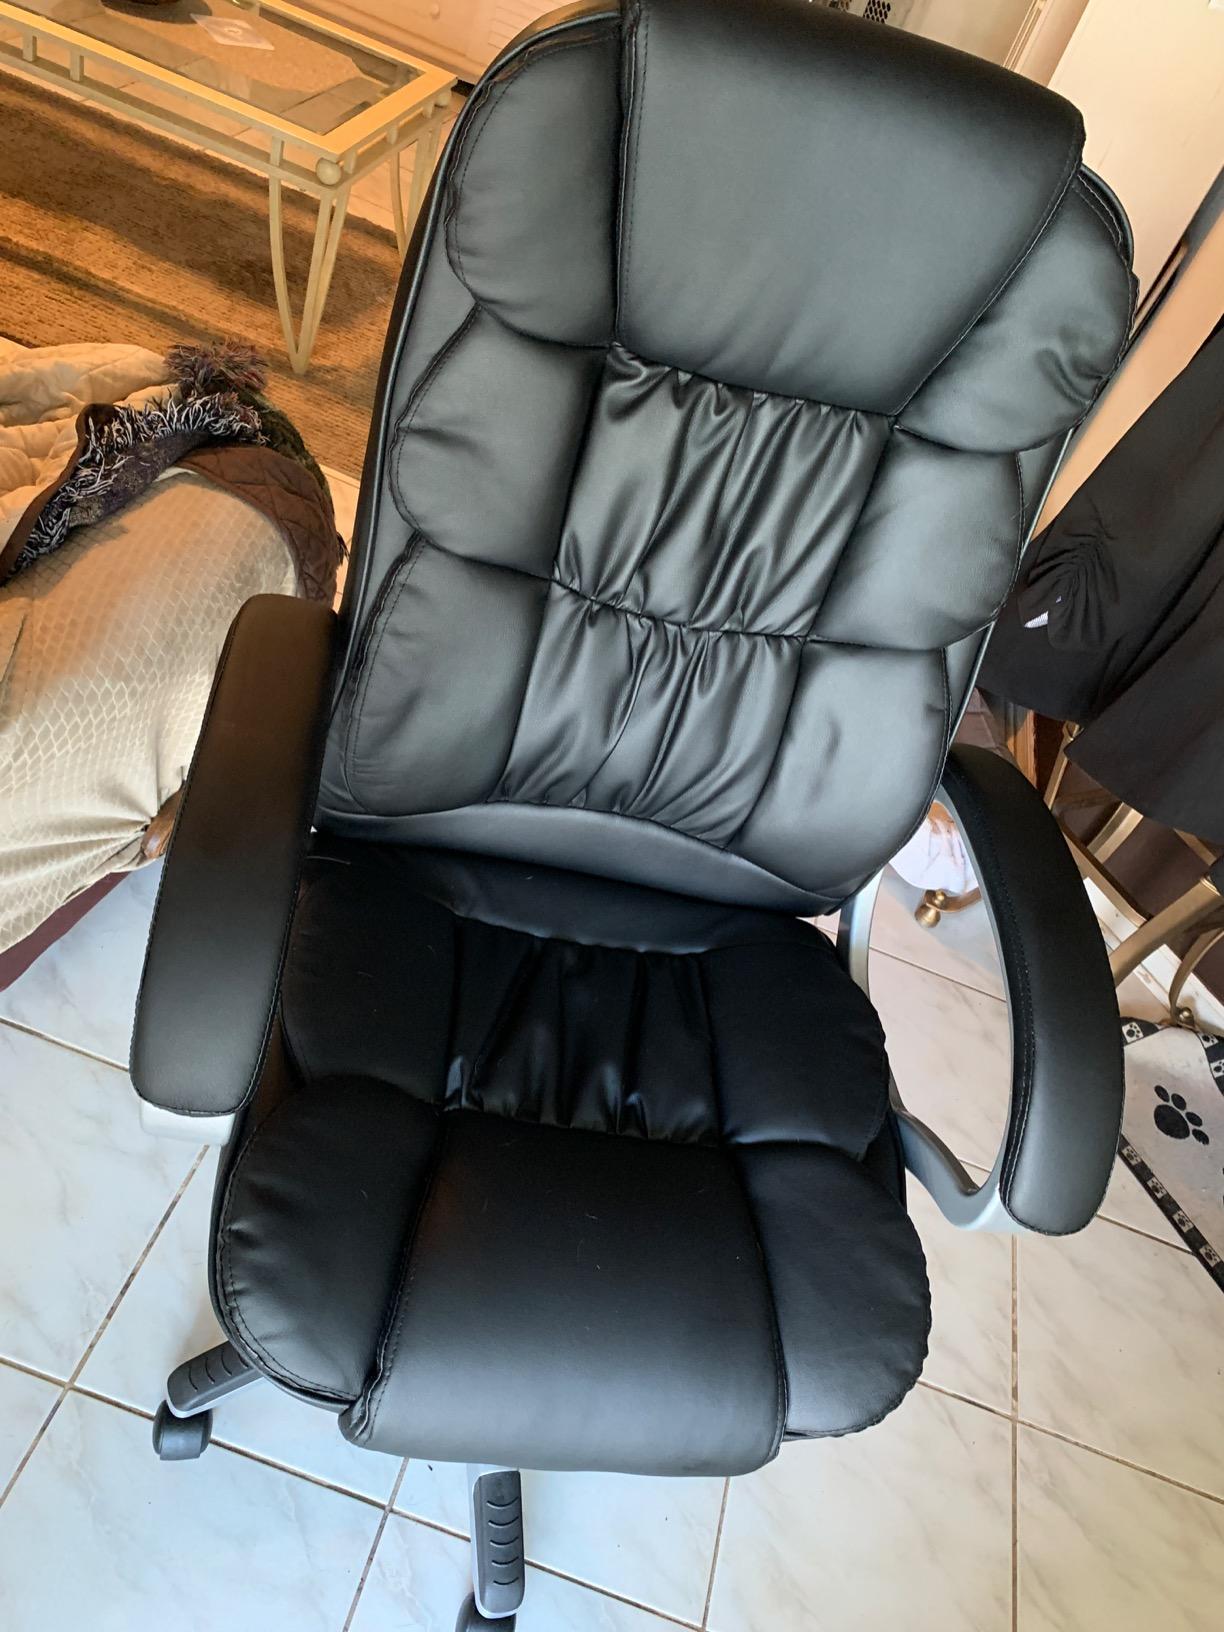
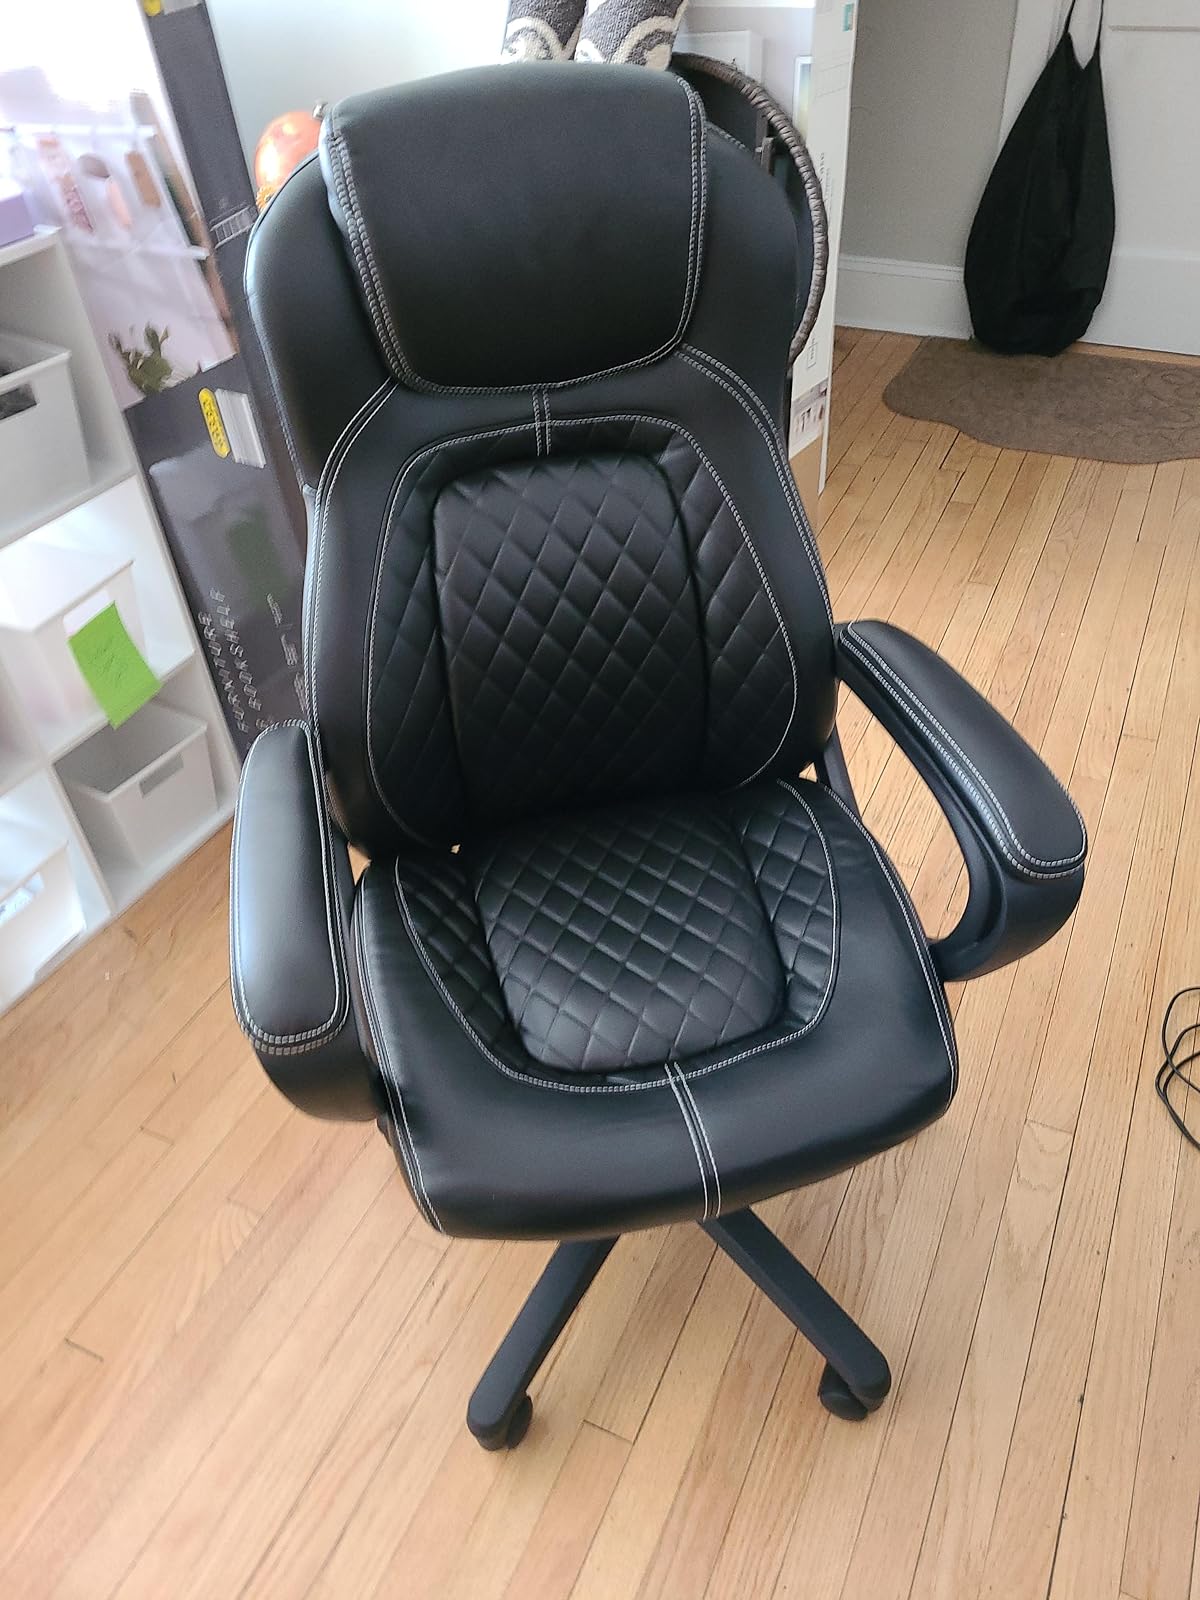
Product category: items_chair
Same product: no